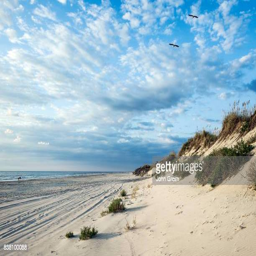
beach known as island group facing out